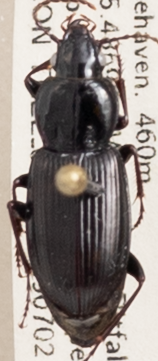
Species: Pterostichus mutus
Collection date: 2019-07-02
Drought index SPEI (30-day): -0.318
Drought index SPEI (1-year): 2.09
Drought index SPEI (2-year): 1.01